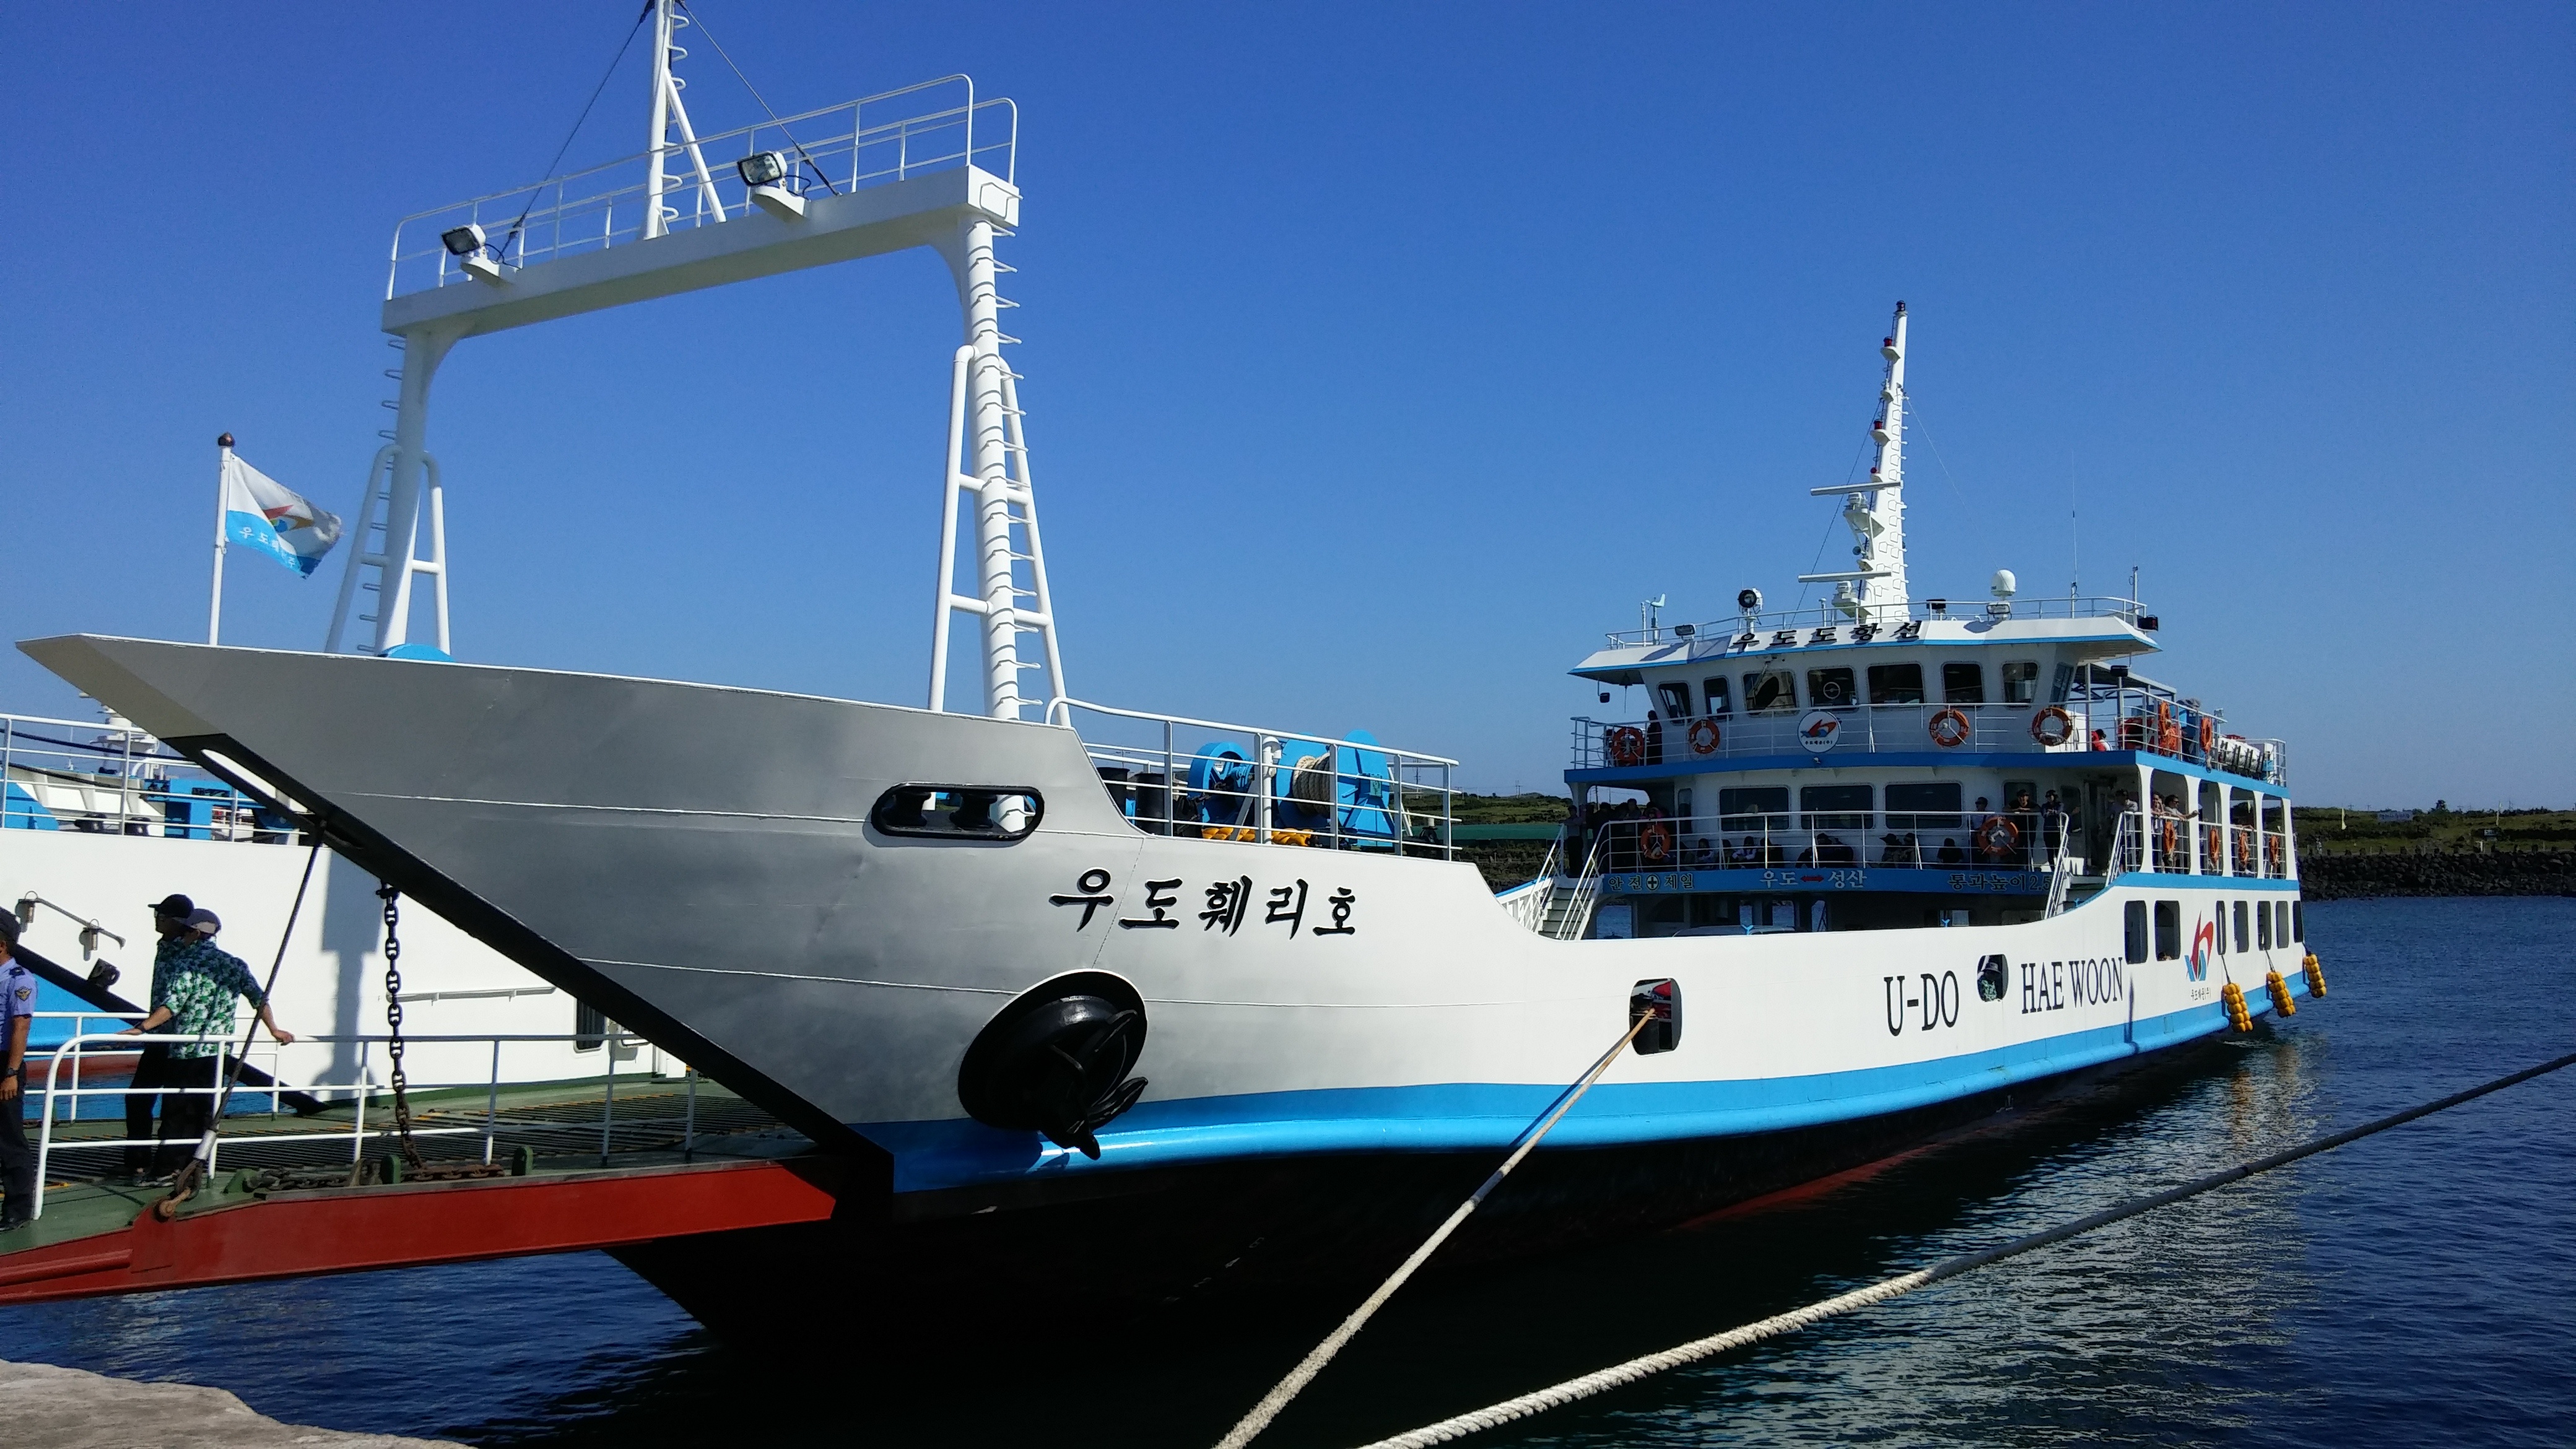
sea, boat, ship, travel, vehicle, ferry, korea, tugboat, watercraft, times, fishing vessel, motor ship, pleasure boat, passenger ship, jeju island, freight transport, fishing trawler, research vessel